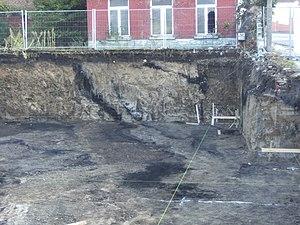
Charleroi (Belgique) - quartier de la Broucheterre - houille affleurante découverte lors d'un creusement de fondations pour un nouvel immeuble.
La Broucheterre est le nom d'une rue, d'une place et d'un quartier de la ville de Charleroi en Belgique. Le quartier est situé au nord-ouest du cœur historique de la ville.